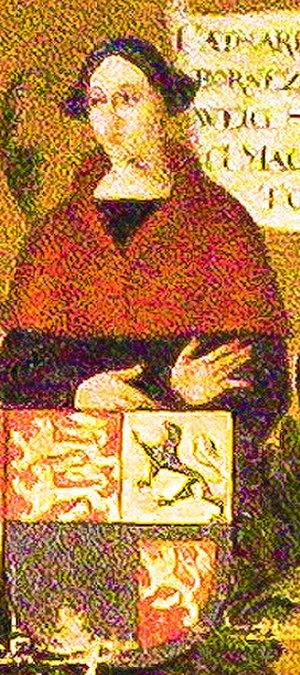
Katharina Elisabeth af Braunschweig-Lüneburg
Katharina Elisabeth af hertugdømmet Braunschweig-Lüneburg var grevinde af Holsten-Rendsburg, hertuginde af Slesvig og Sønderjylland. Hun var datter af hertug Magnus II af Braunschweig-Lüneburg og Katharina af Anhalt-Bernburg. Hun var regent under sin søns umyndighed 1404-1415.